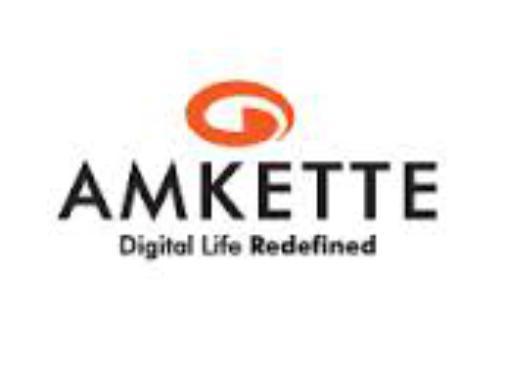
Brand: Amkette
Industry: Electronic